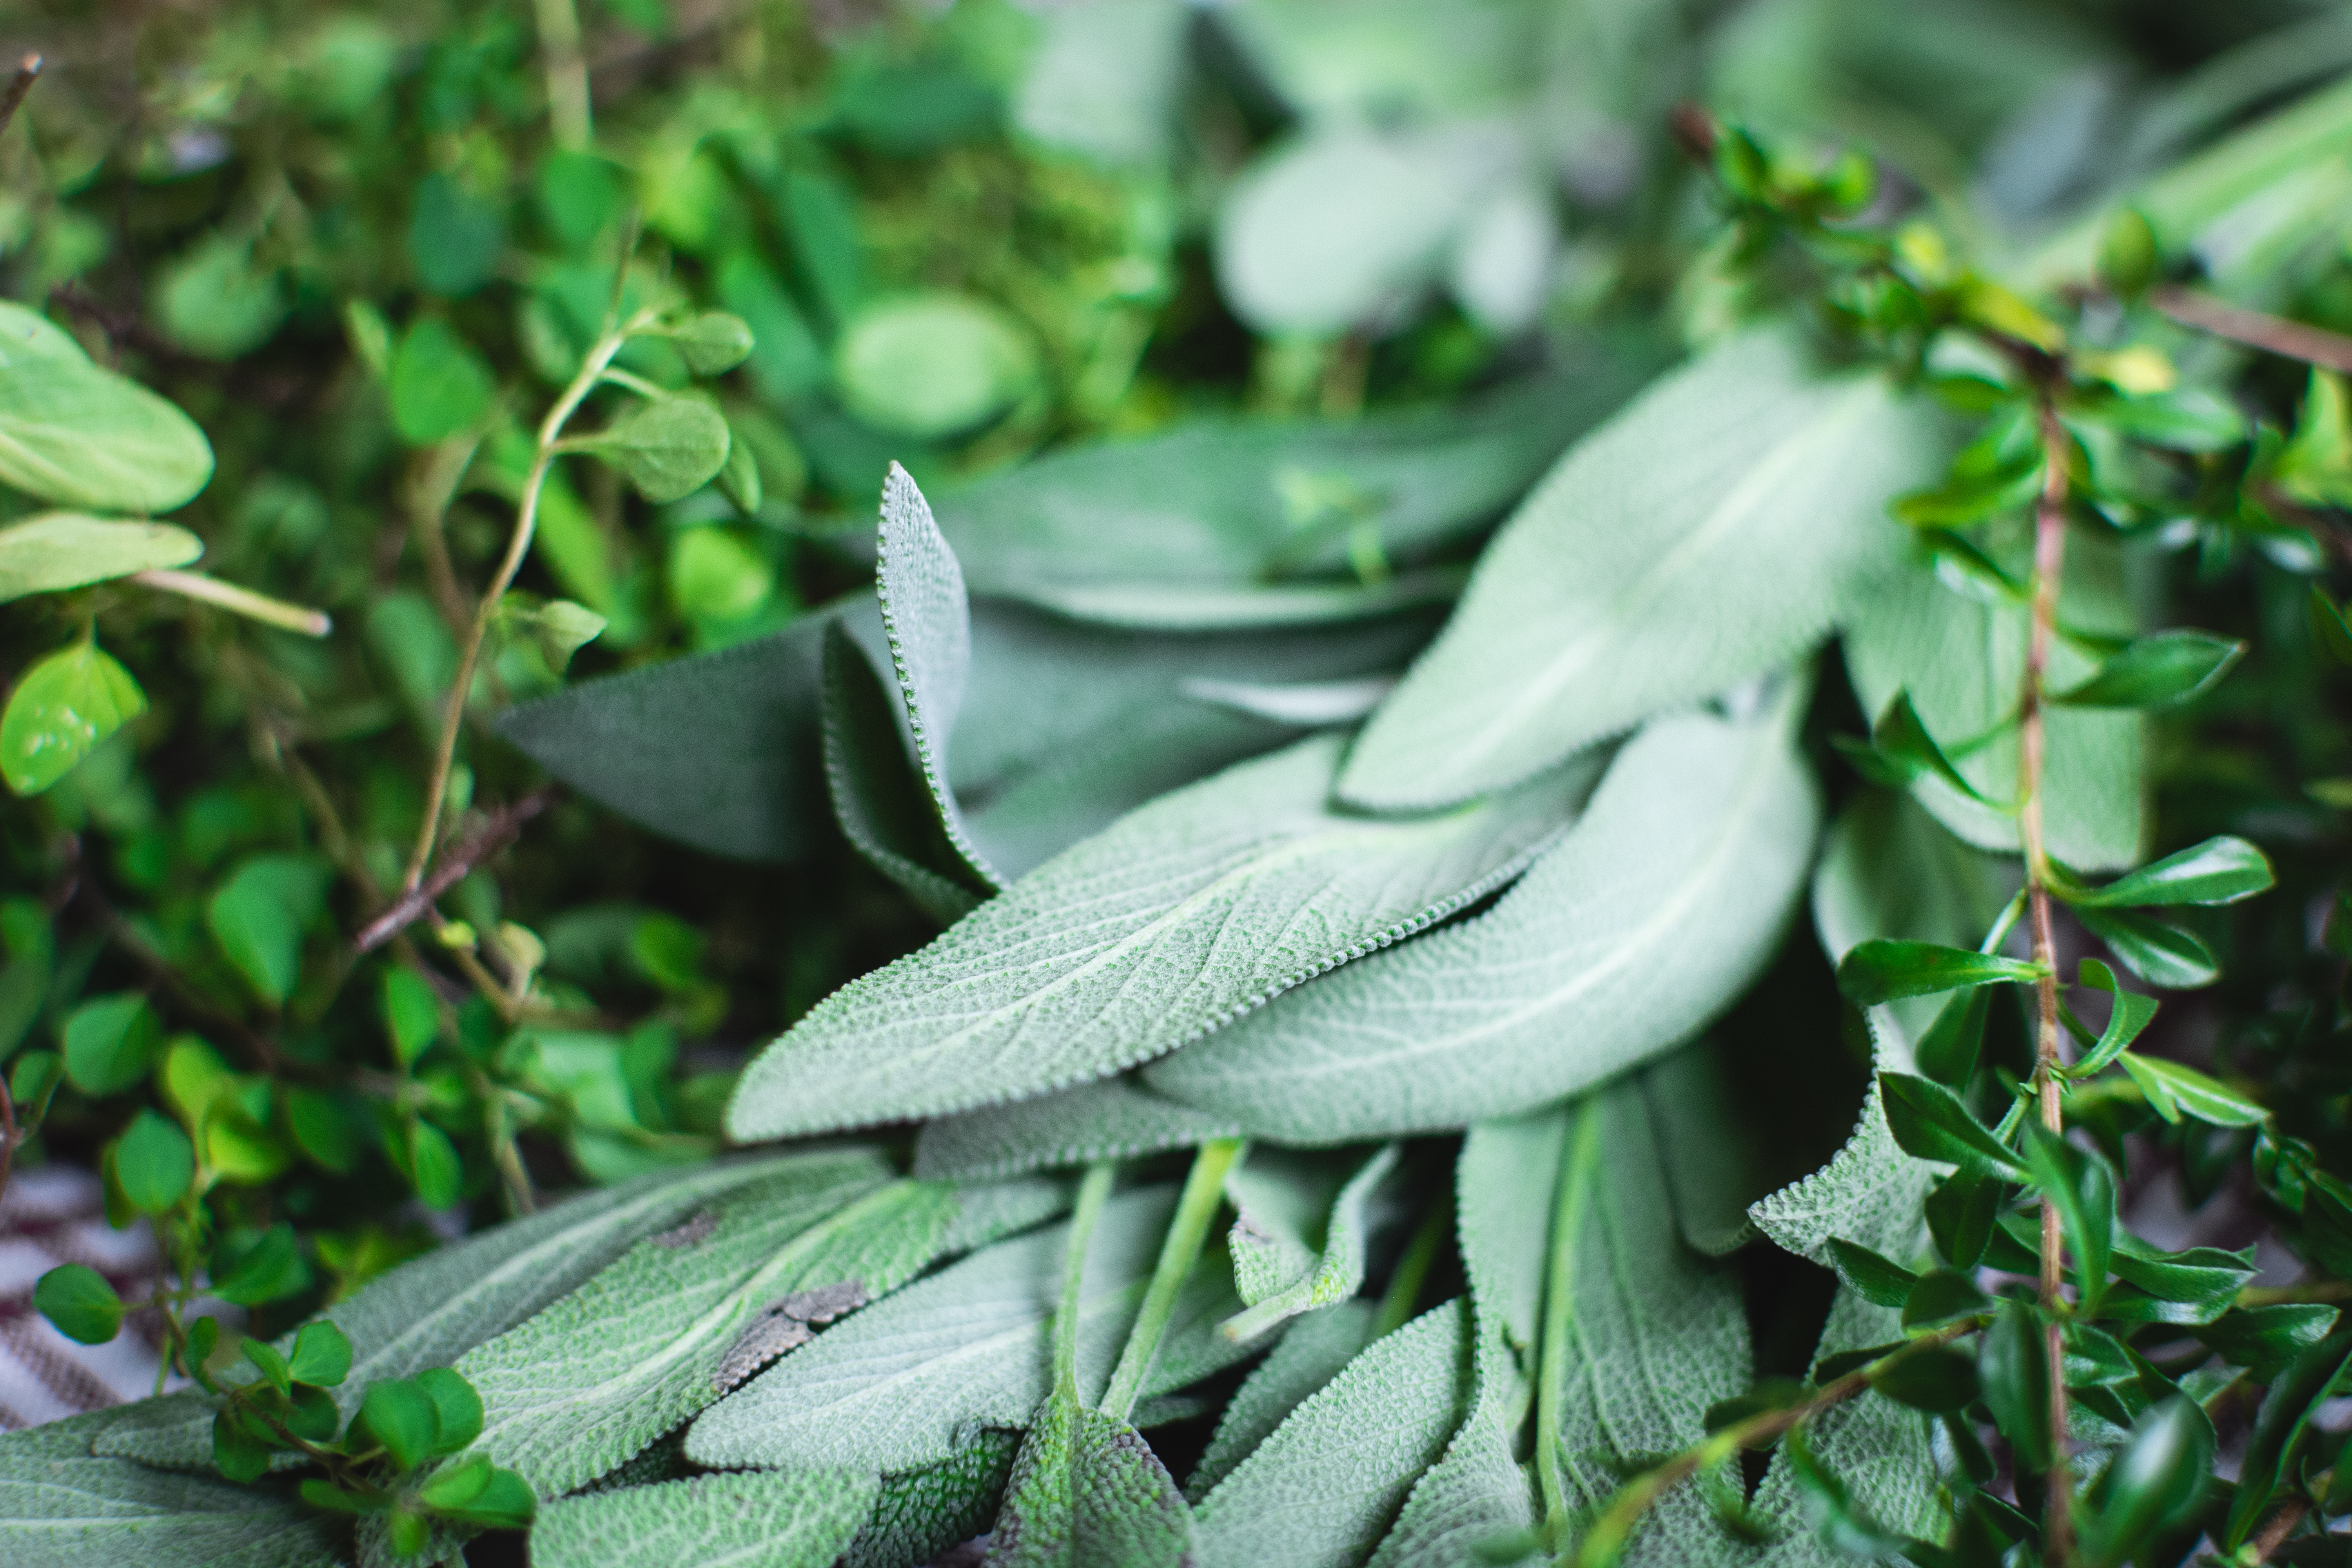
leaf, green, plant, grass, flower, herb, tree, flowering plant